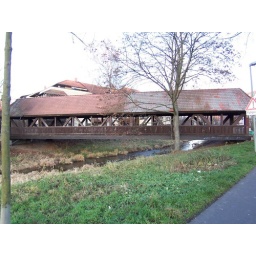
Covered bridge over the Rotmain river in Bayreuth. Part of the River Main system